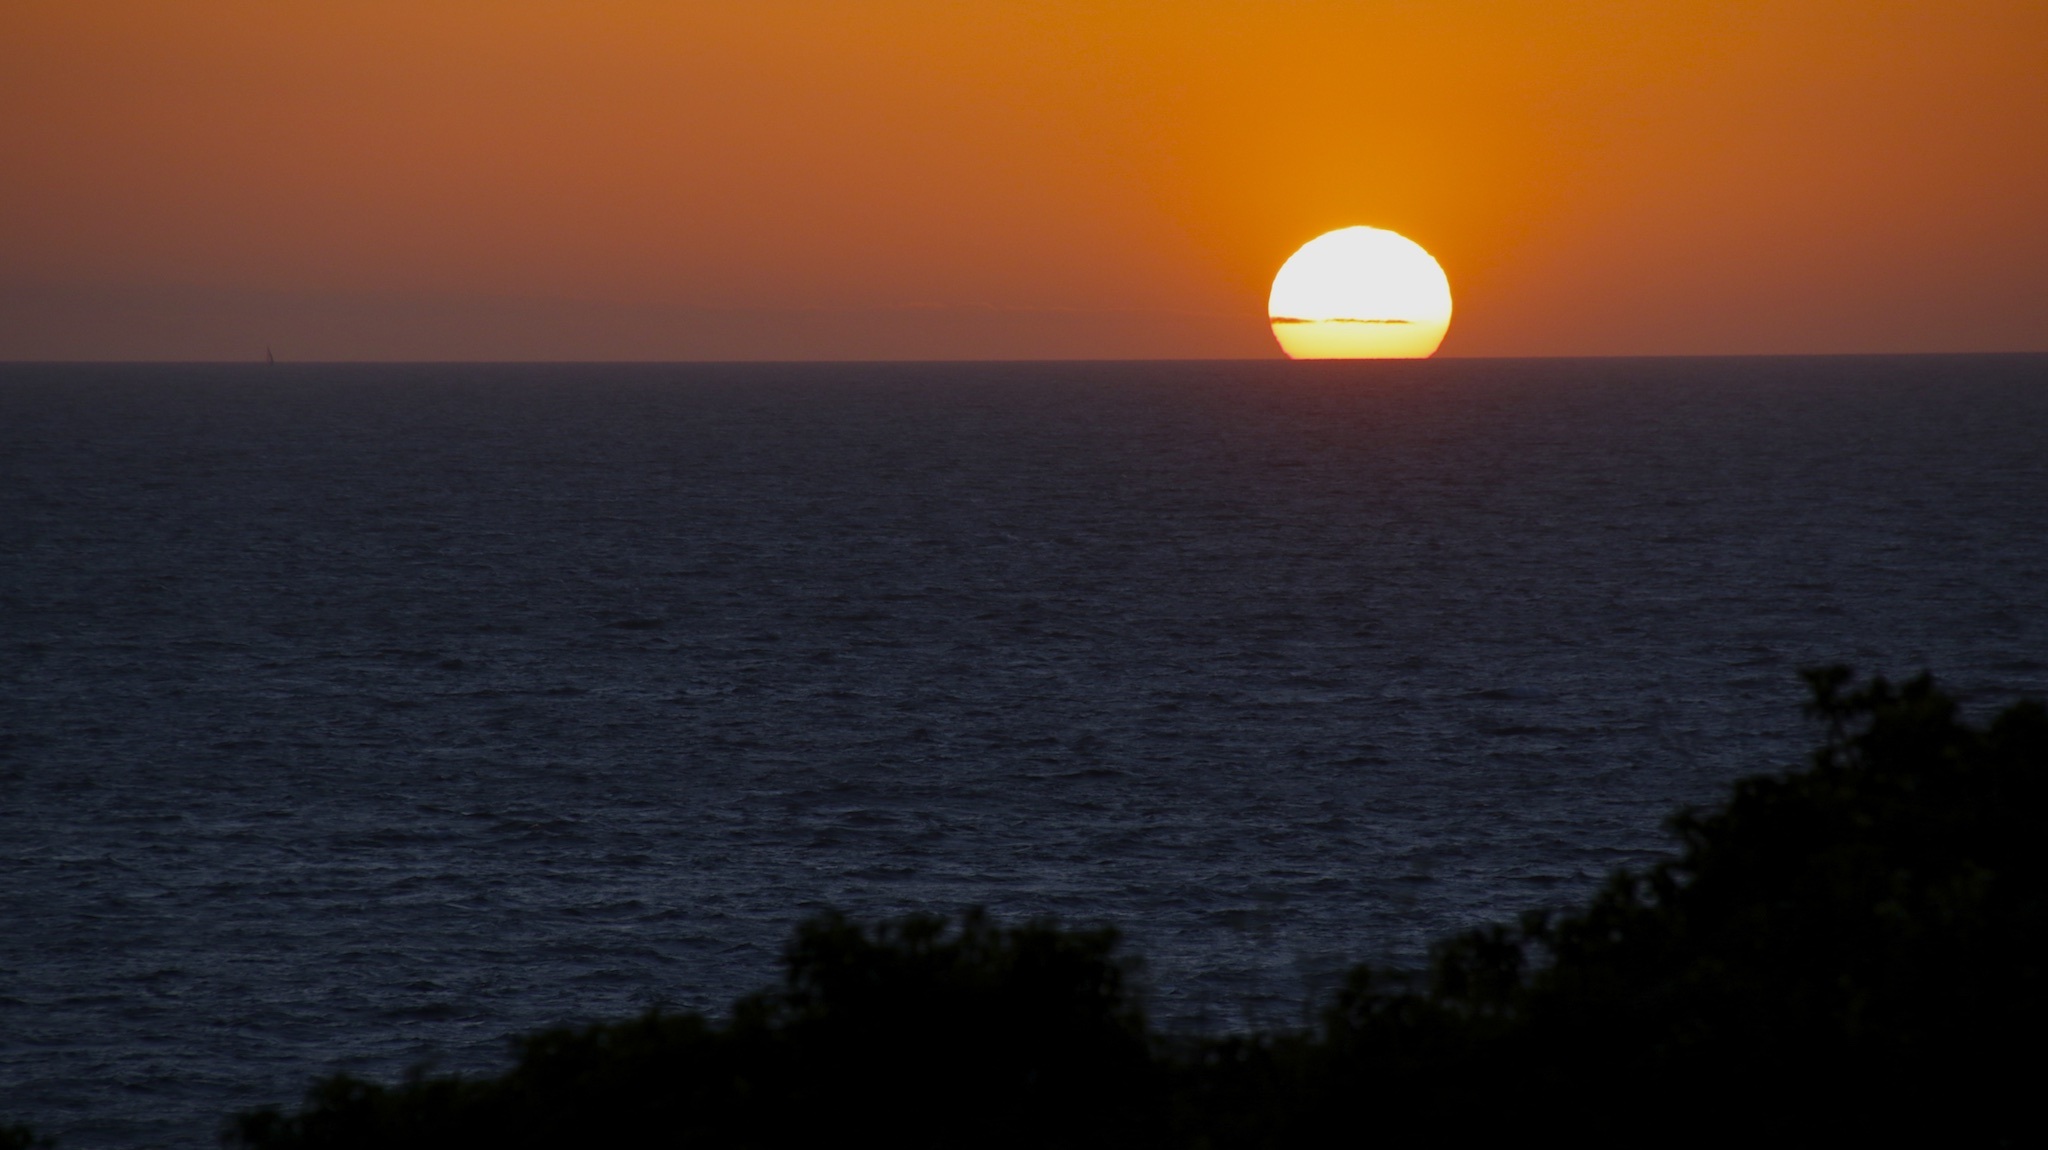
sea, coast, ocean, horizon, sun, sunrise, sunset, sunlight, morning, view, dawn, atmosphere, dusk, evening, orange, sol, afterglow, orange sky, atmospheric phenomenon